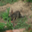
Label: rabbit